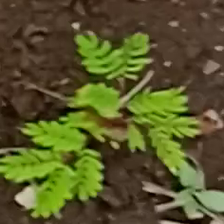
Weed species: Dwarf_cassia_(Chamaecrista pumila)